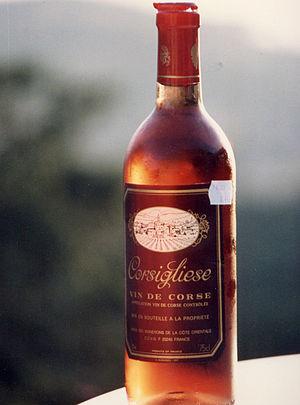
Le vin de Corse, ou corse, est un vin d'appellation d'origine contrôlée produit sur l'ensemble du vignoble de Corse.